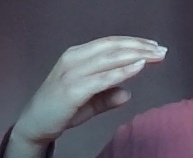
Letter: jeem